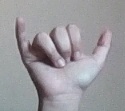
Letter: ya